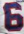
Number: 6